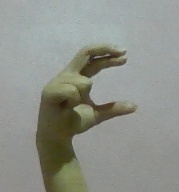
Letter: thal